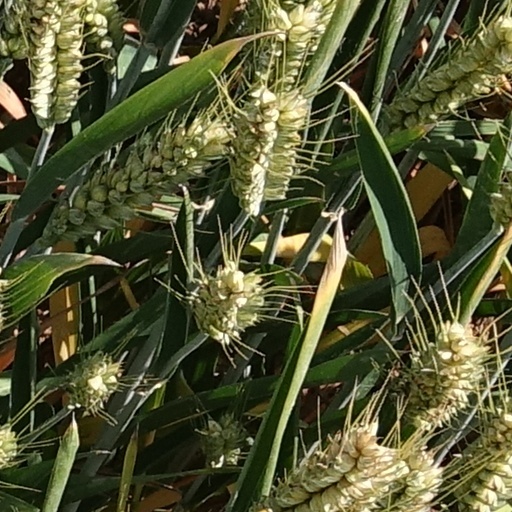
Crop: wheat